Religion in the United States

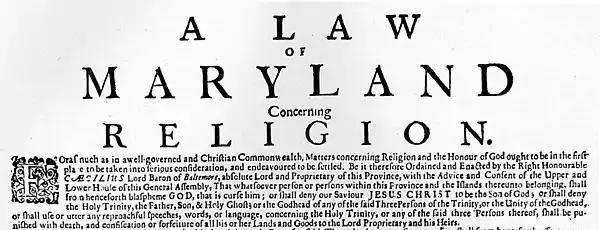
The Maryland Toleration Act secured religious liberty in the English colony of Maryland. Similar laws were passed in the Rhode Island and Providence Plantations, Connecticut and Pennsylvania. These laws stood in direct contrast with the Puritan theocratic rule in the Plymouth and Massachusetts Bay colonies.

According to the American legal scholar and academic Noah Feldman, the United States federal government was the first government to be designed with no established religion at all. However, some states had established religions within their borders until the 1830s.